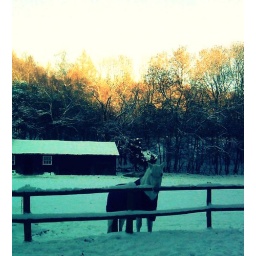
horse in field